Duncan Manor

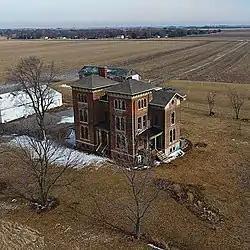

Duncan Manor is a historic house located in rural McLean County, Illinois, near Towanda. The house was built circa 1866 for William R. Duncan, a livestock breeder, who was well respected for his short-horned cattle.